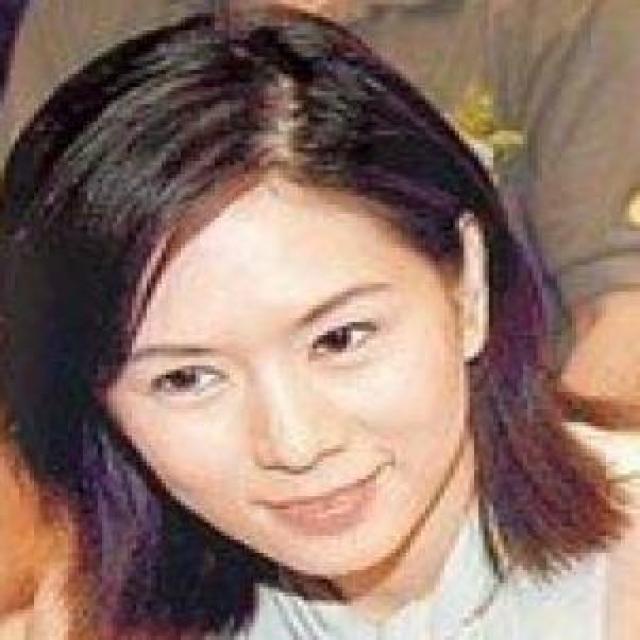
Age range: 45-64